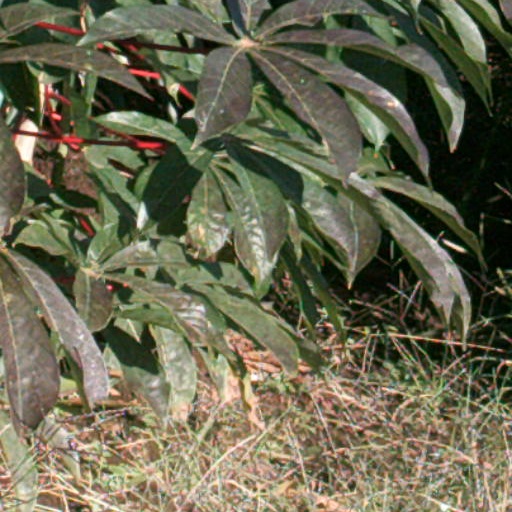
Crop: cassava